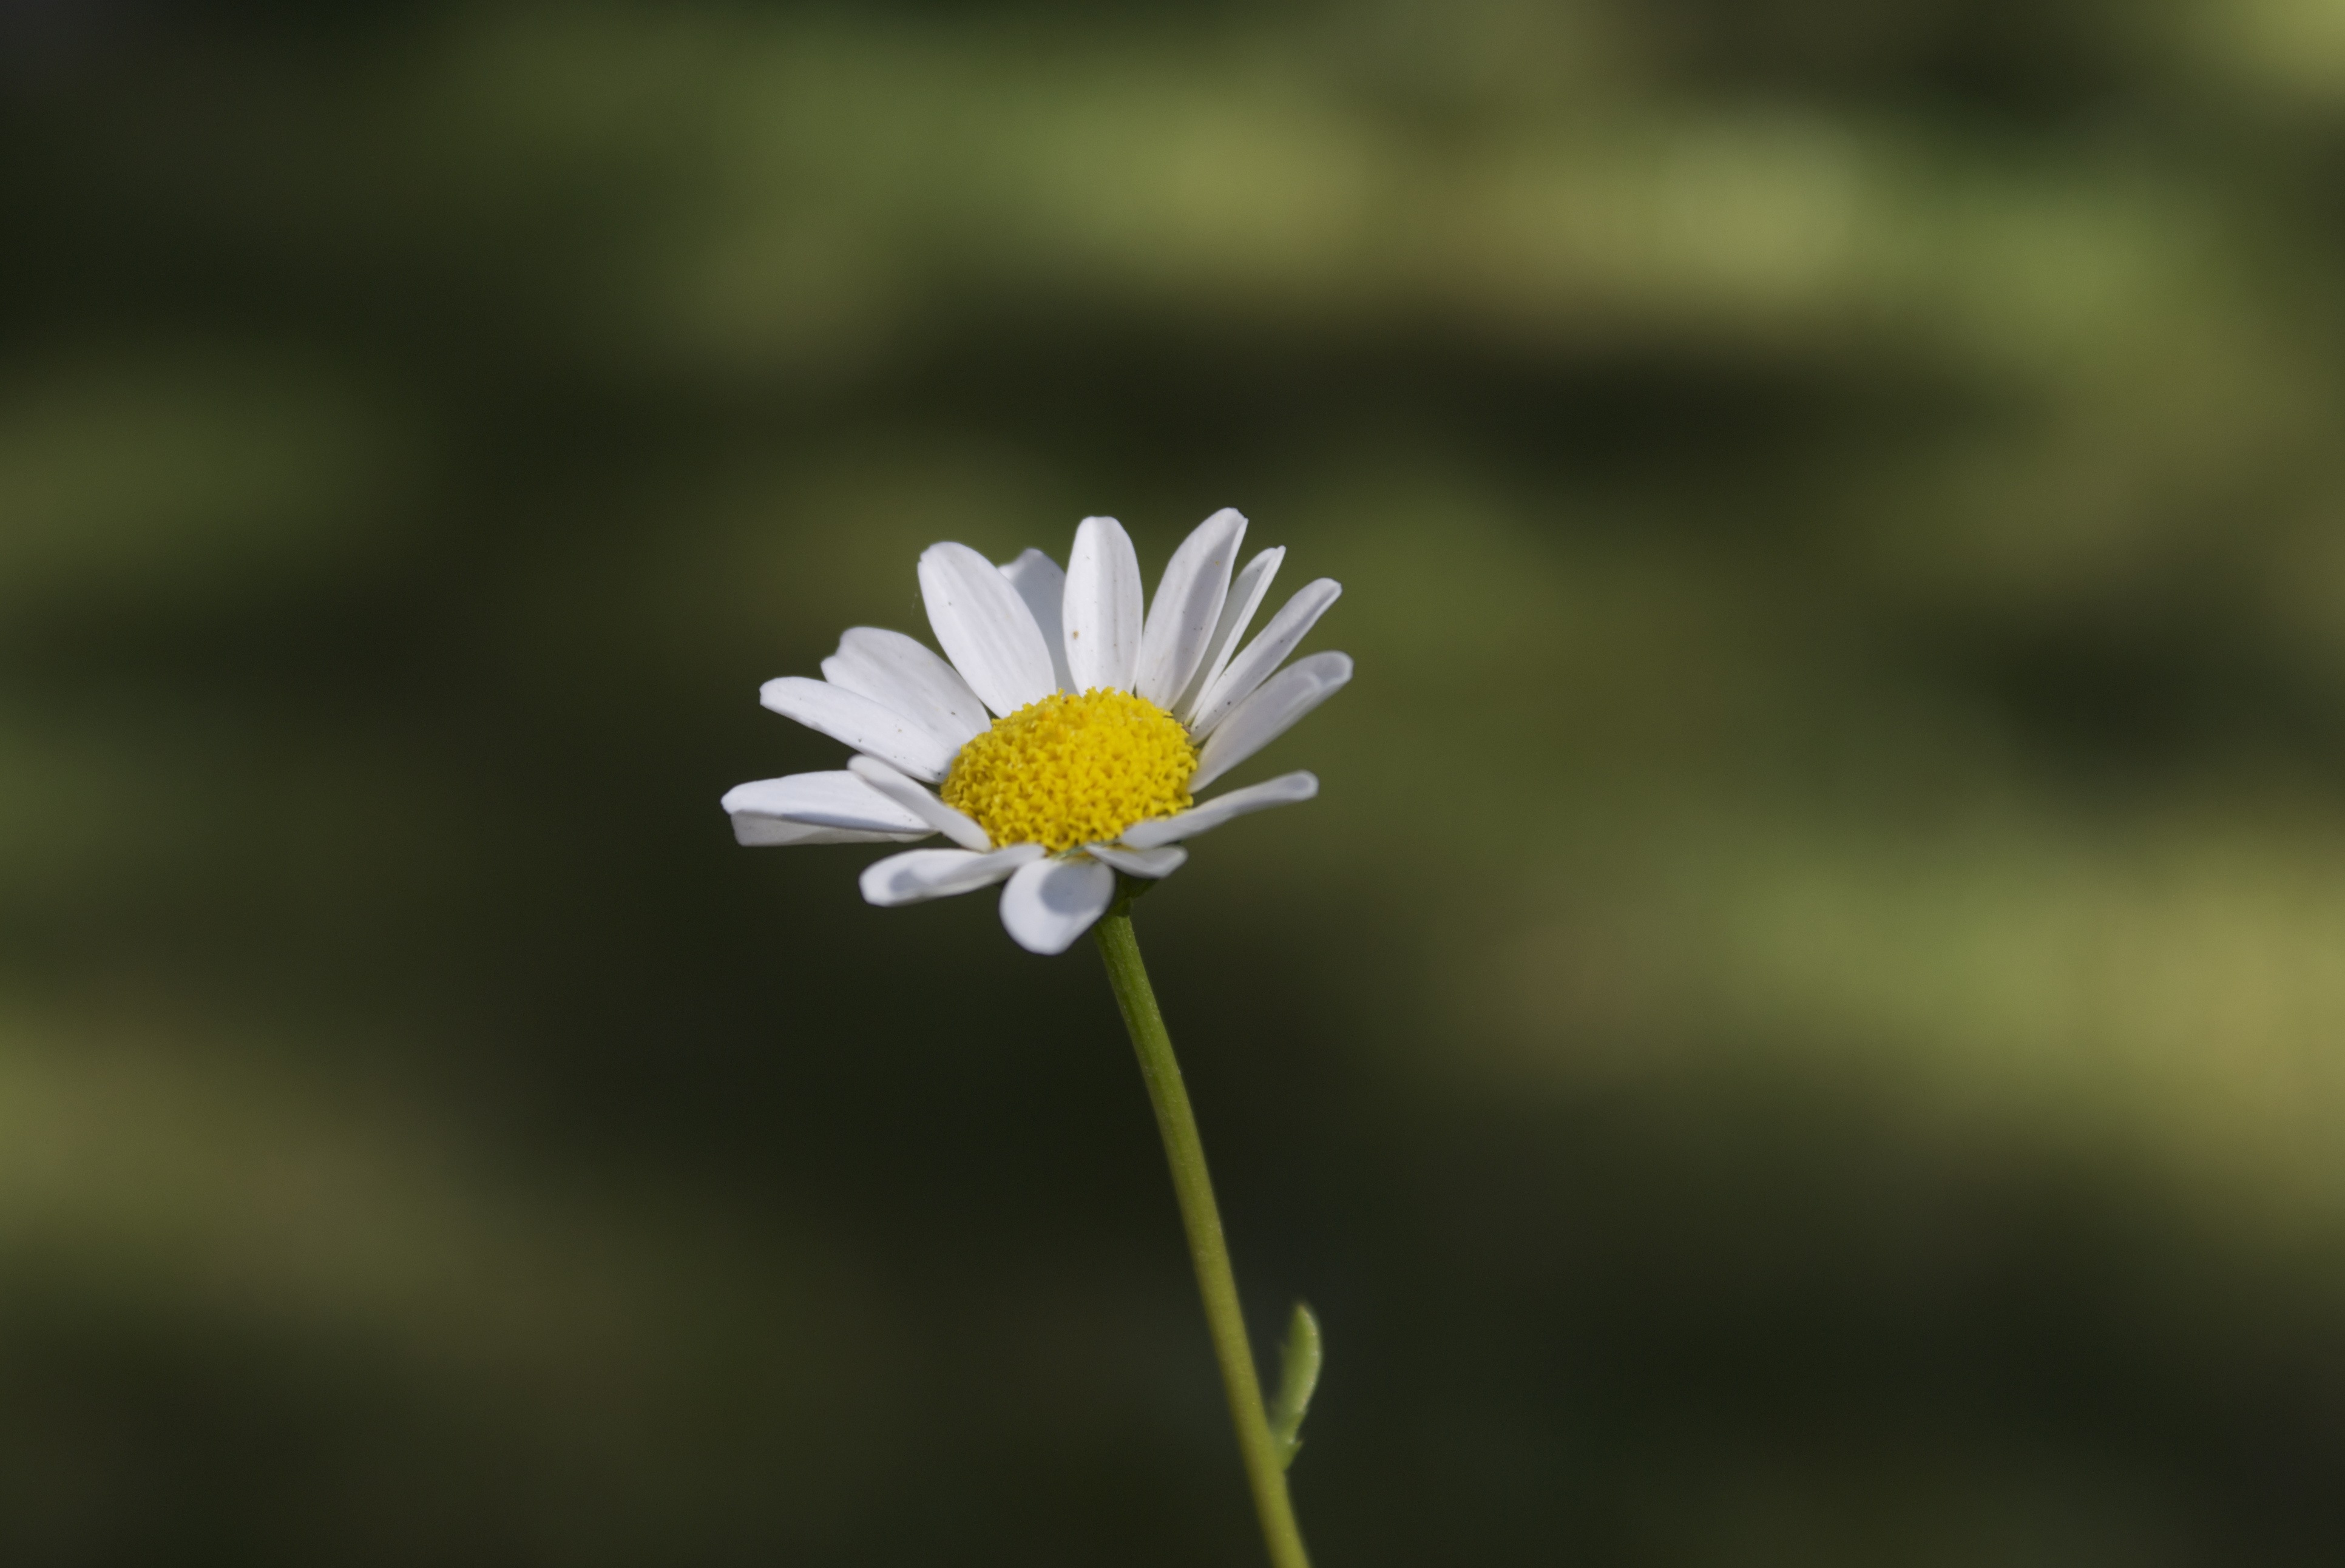
nature, blossom, plant, photography, meadow, flower, petal, daisy, green, botany, yellow, garden, flora, wildflower, flowers, close up, macro photography, flowering plant, daisy family, oxeye daisy, plant stem, land plant